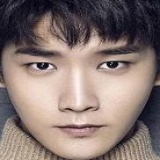
diễn viên Hinh Chiêu Lâm